Barbera

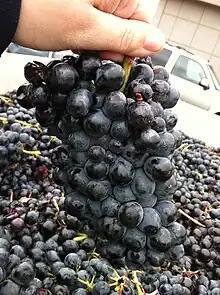
Cluster of Barbera grapes

Barbera is a red Italian wine grape variety that, as of 2000, was the third most-planted red grape variety in Italy (after Sangiovese and Montepulciano). It produces good yields and is known for deep color, full body, low tannins and high levels of acidity.